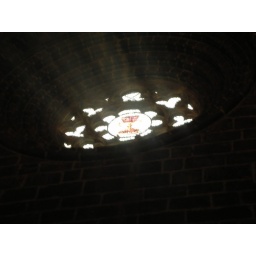
Stained glass window in the little chapel in the Cathedral de Valencia that houses the Grail.